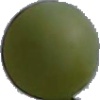
Label: Grape White 4